First Baptist Church of Council Grove

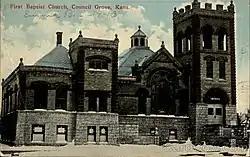
1913 postcard

The First Baptist Church of Council Grove, Kansas is a historic Baptist church. Its historic building at 325 West Main Street was listed on the National Register of Historic Places in 1995.